Rijssen

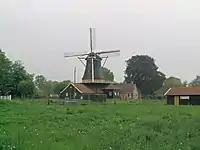
The "Pelmolen"

Rijssen has multiple shopping facilities in its centre, which also accommodates a number of bars, pubs and lunchrooms. It has a large discothèque that attracts visitors from all neighbouring towns and villages.